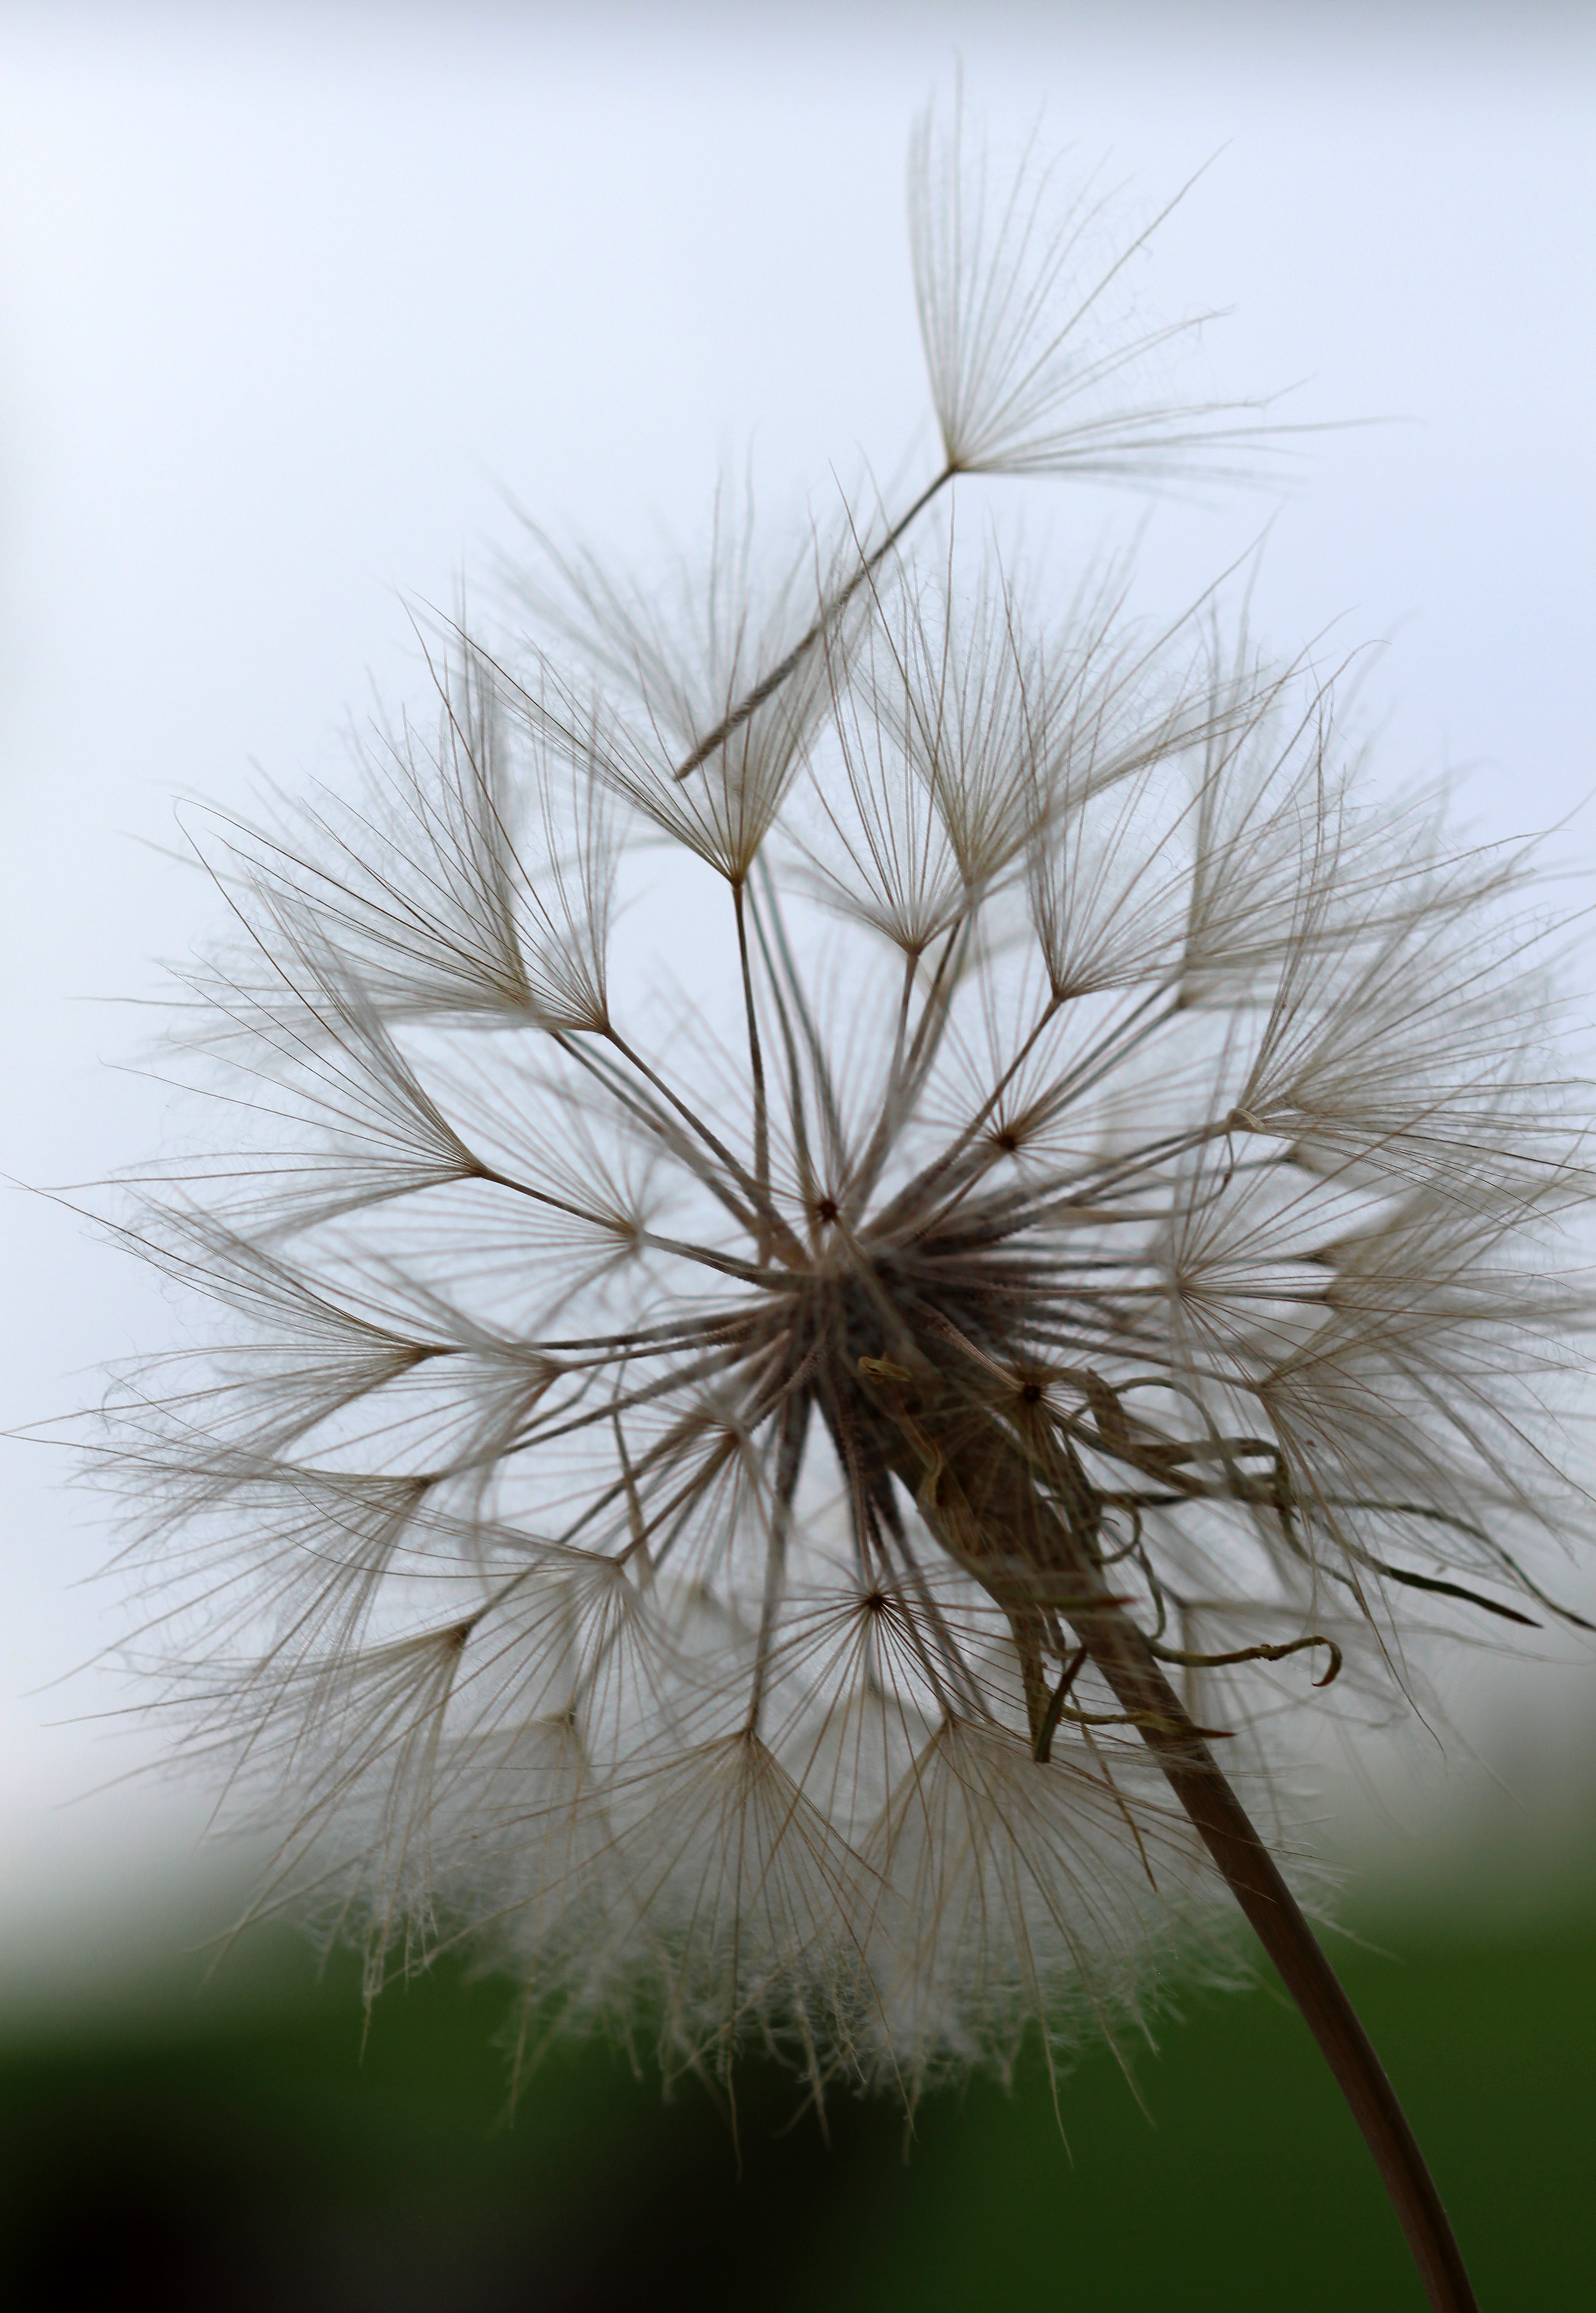
tree, nature, grass, branch, plant, photography, dandelion, leaf, flower, summer, green, botany, flora, twig, weed, close up, seeds, macro photography, flowering plant, daisy family, goat's beard, grass family, plant stem, land plant, thorns spines and prickles